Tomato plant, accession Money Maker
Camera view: bottom (45 deg); turntable rotation: 90 degrees
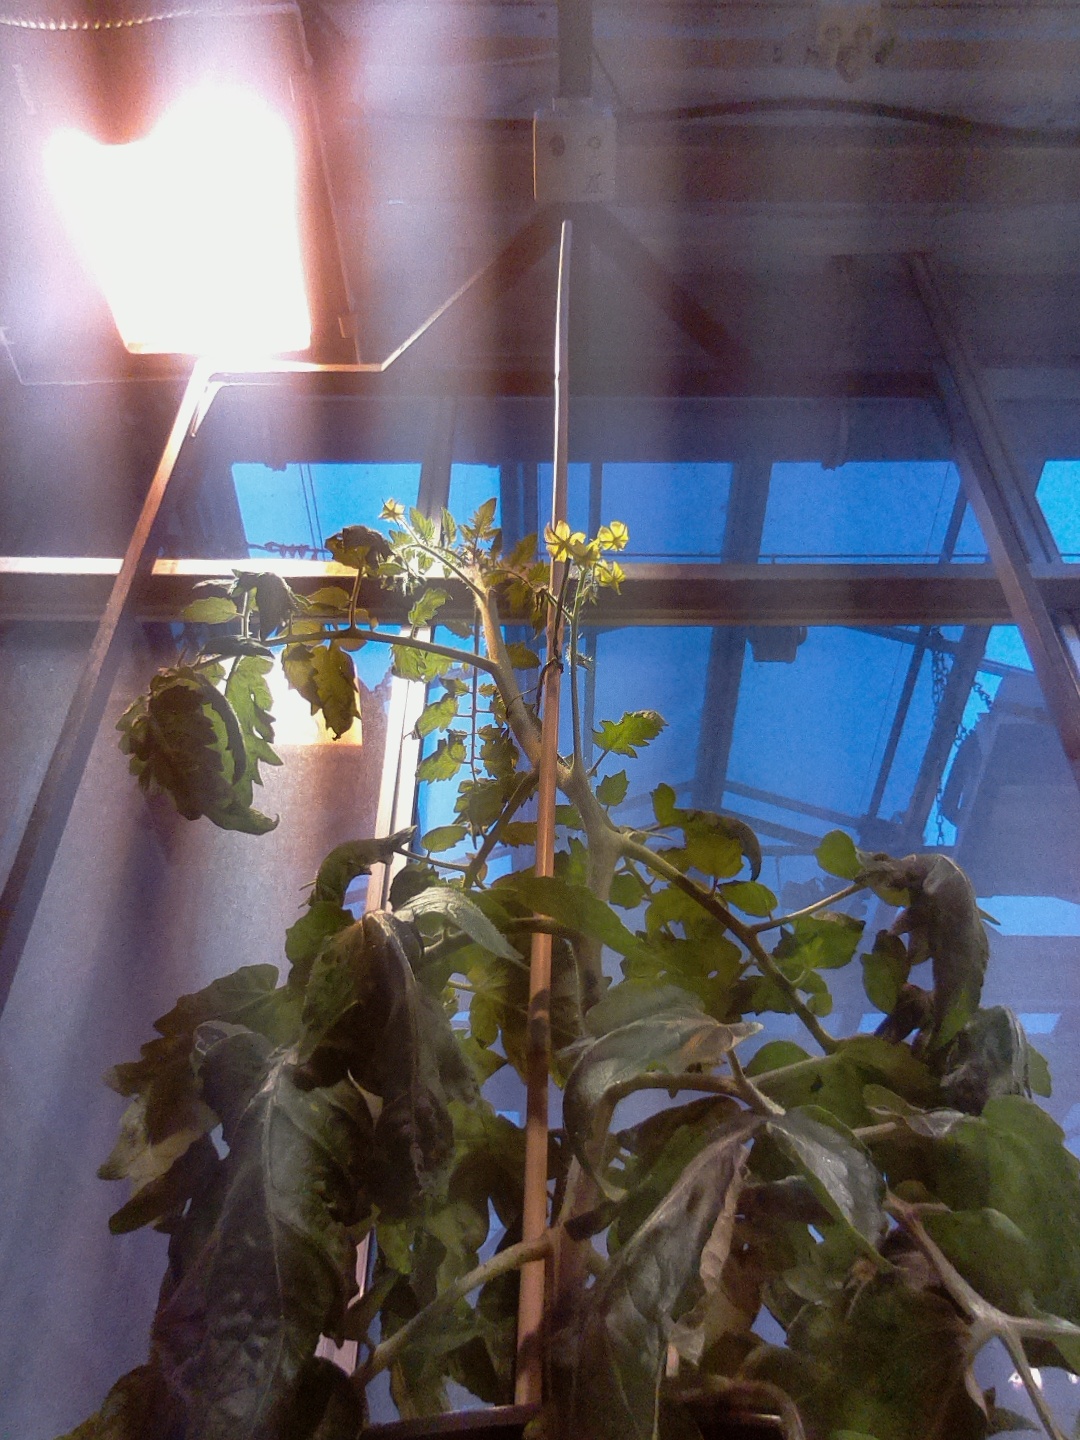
BBCH growth stage 66: Full flowering, 60%-70% of flowers open, more petals falling